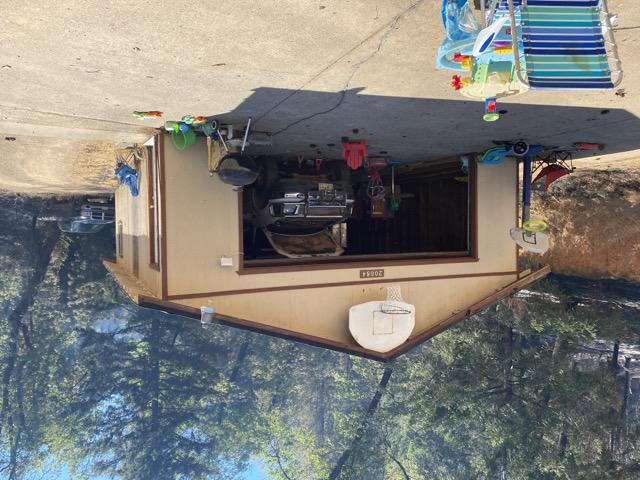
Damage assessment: no_damage